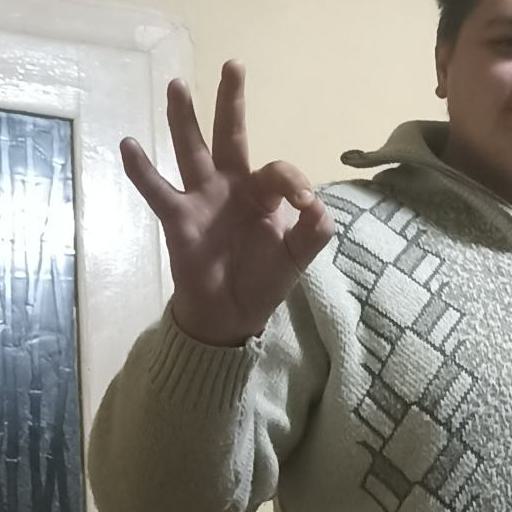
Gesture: ok